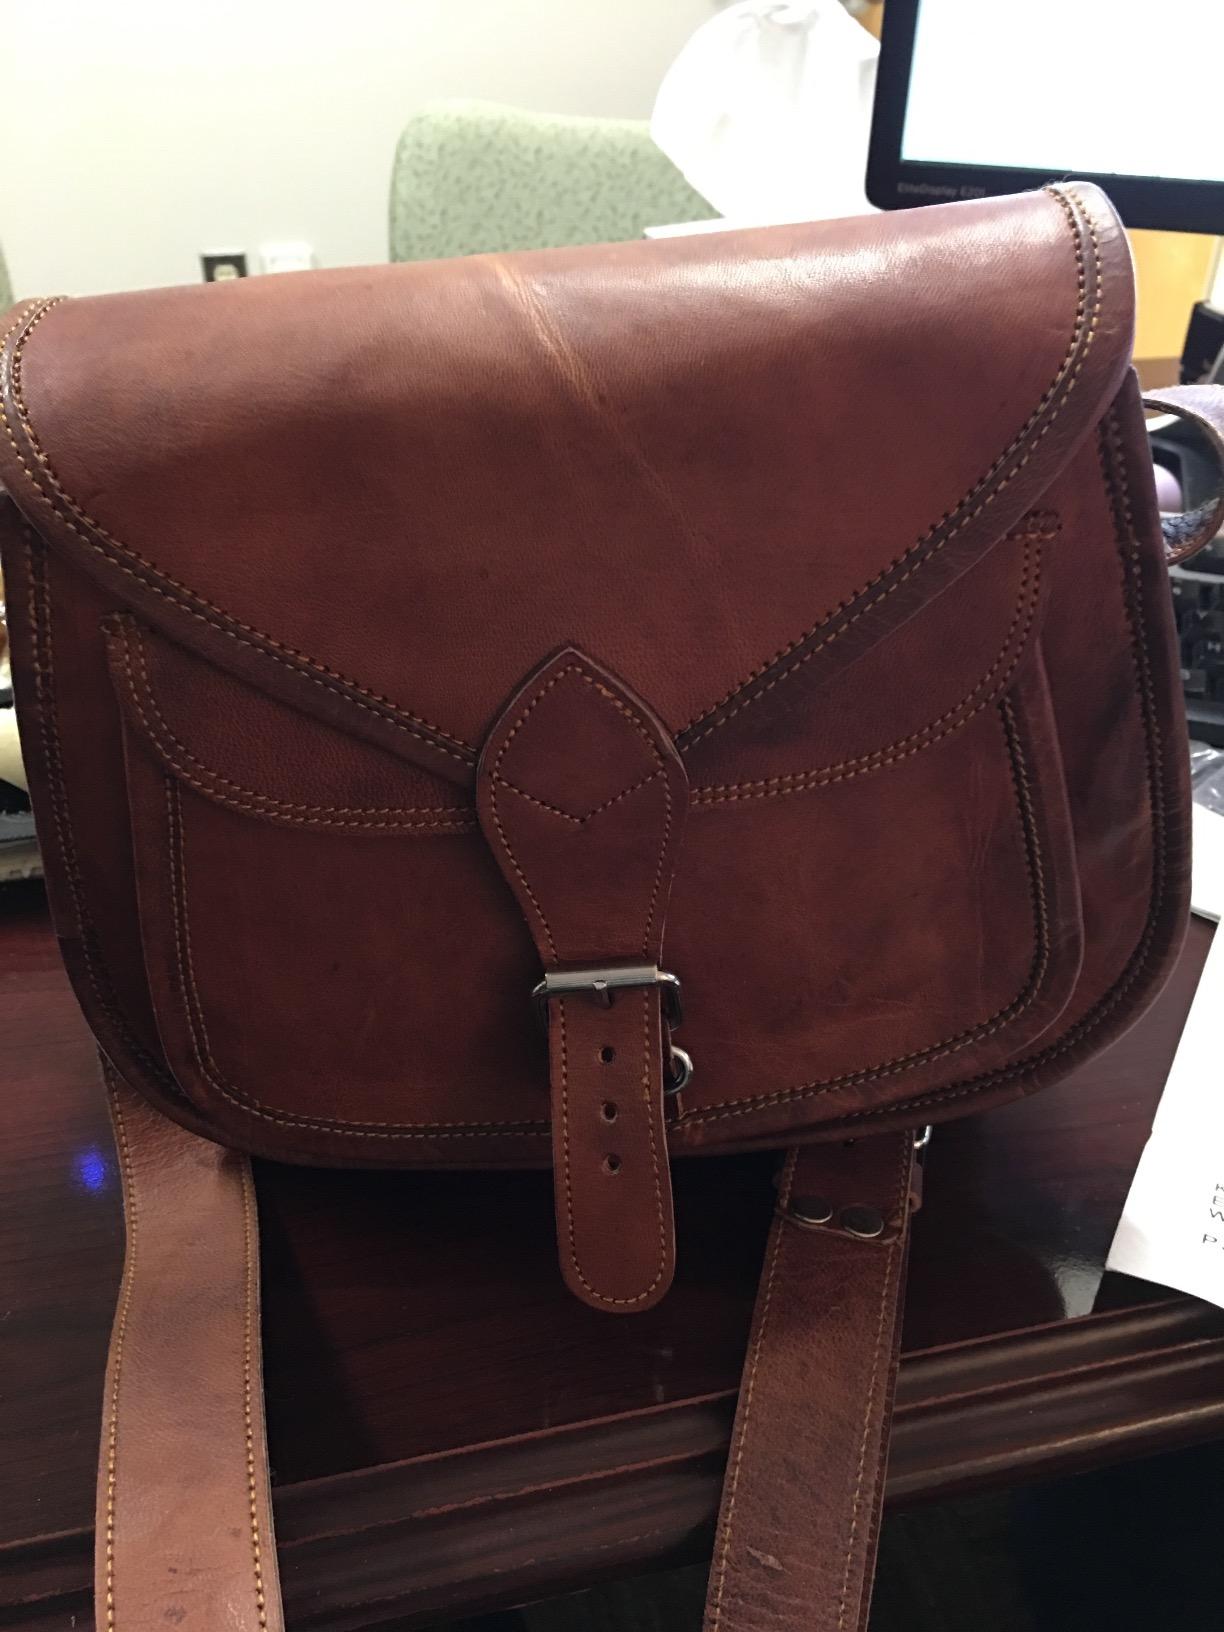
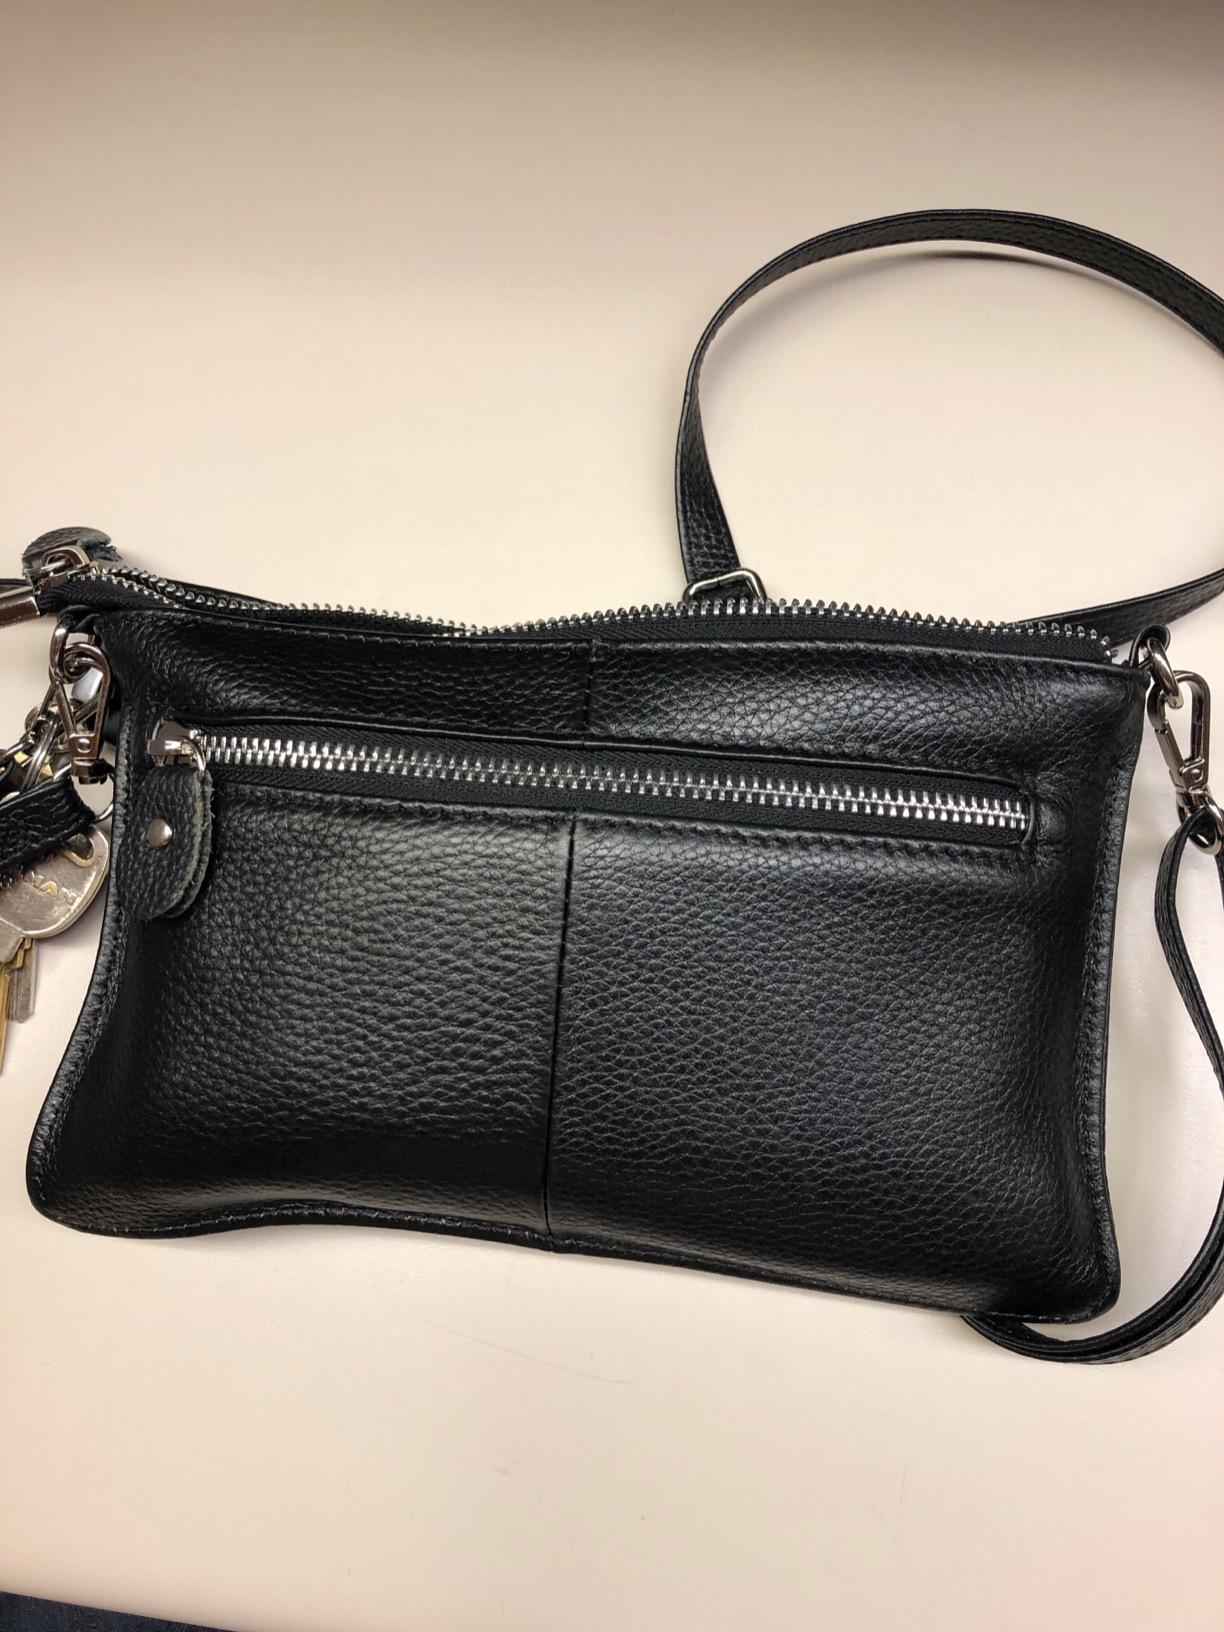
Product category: accessories_handbag
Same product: no